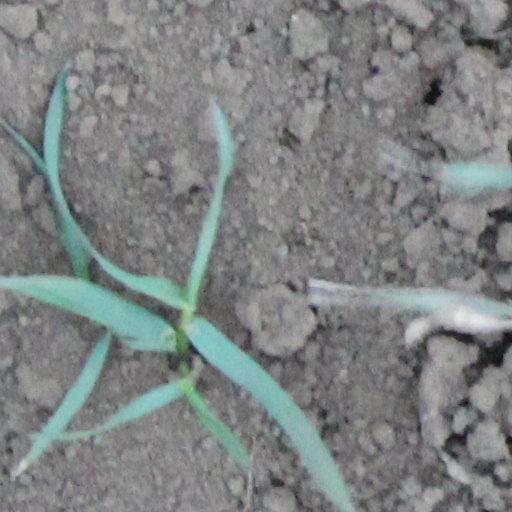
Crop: wheat